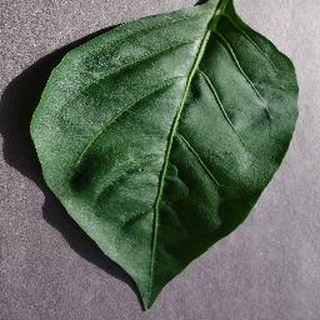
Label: healthy_bell_pepper